Max Hegele

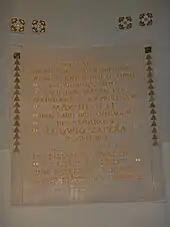
Commemorative plaque, reading: "The buildings of Vienna's Central Cemetery were realized under the direction of the City's Building Office following plans by architect and Imperial-Royal professor Max Hegele and city councilor Ludwig Zatzka."

In 1906‒1907 Hegele and Rehak conceived and built an apartment block in Breitenseer Straße, Vienna. This four storey building is characterised by a picturesque corner turret with pointed roof and the presence of both geometric and floral ornamentation. Hegele carefully studied every single detail, even the chimneys. The influence of the Vienna Secession appears from the roof as well, where the architects made use of metal and glass to shape the attic.